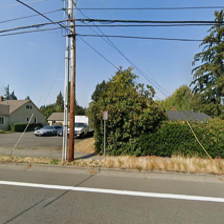
Label: streetView